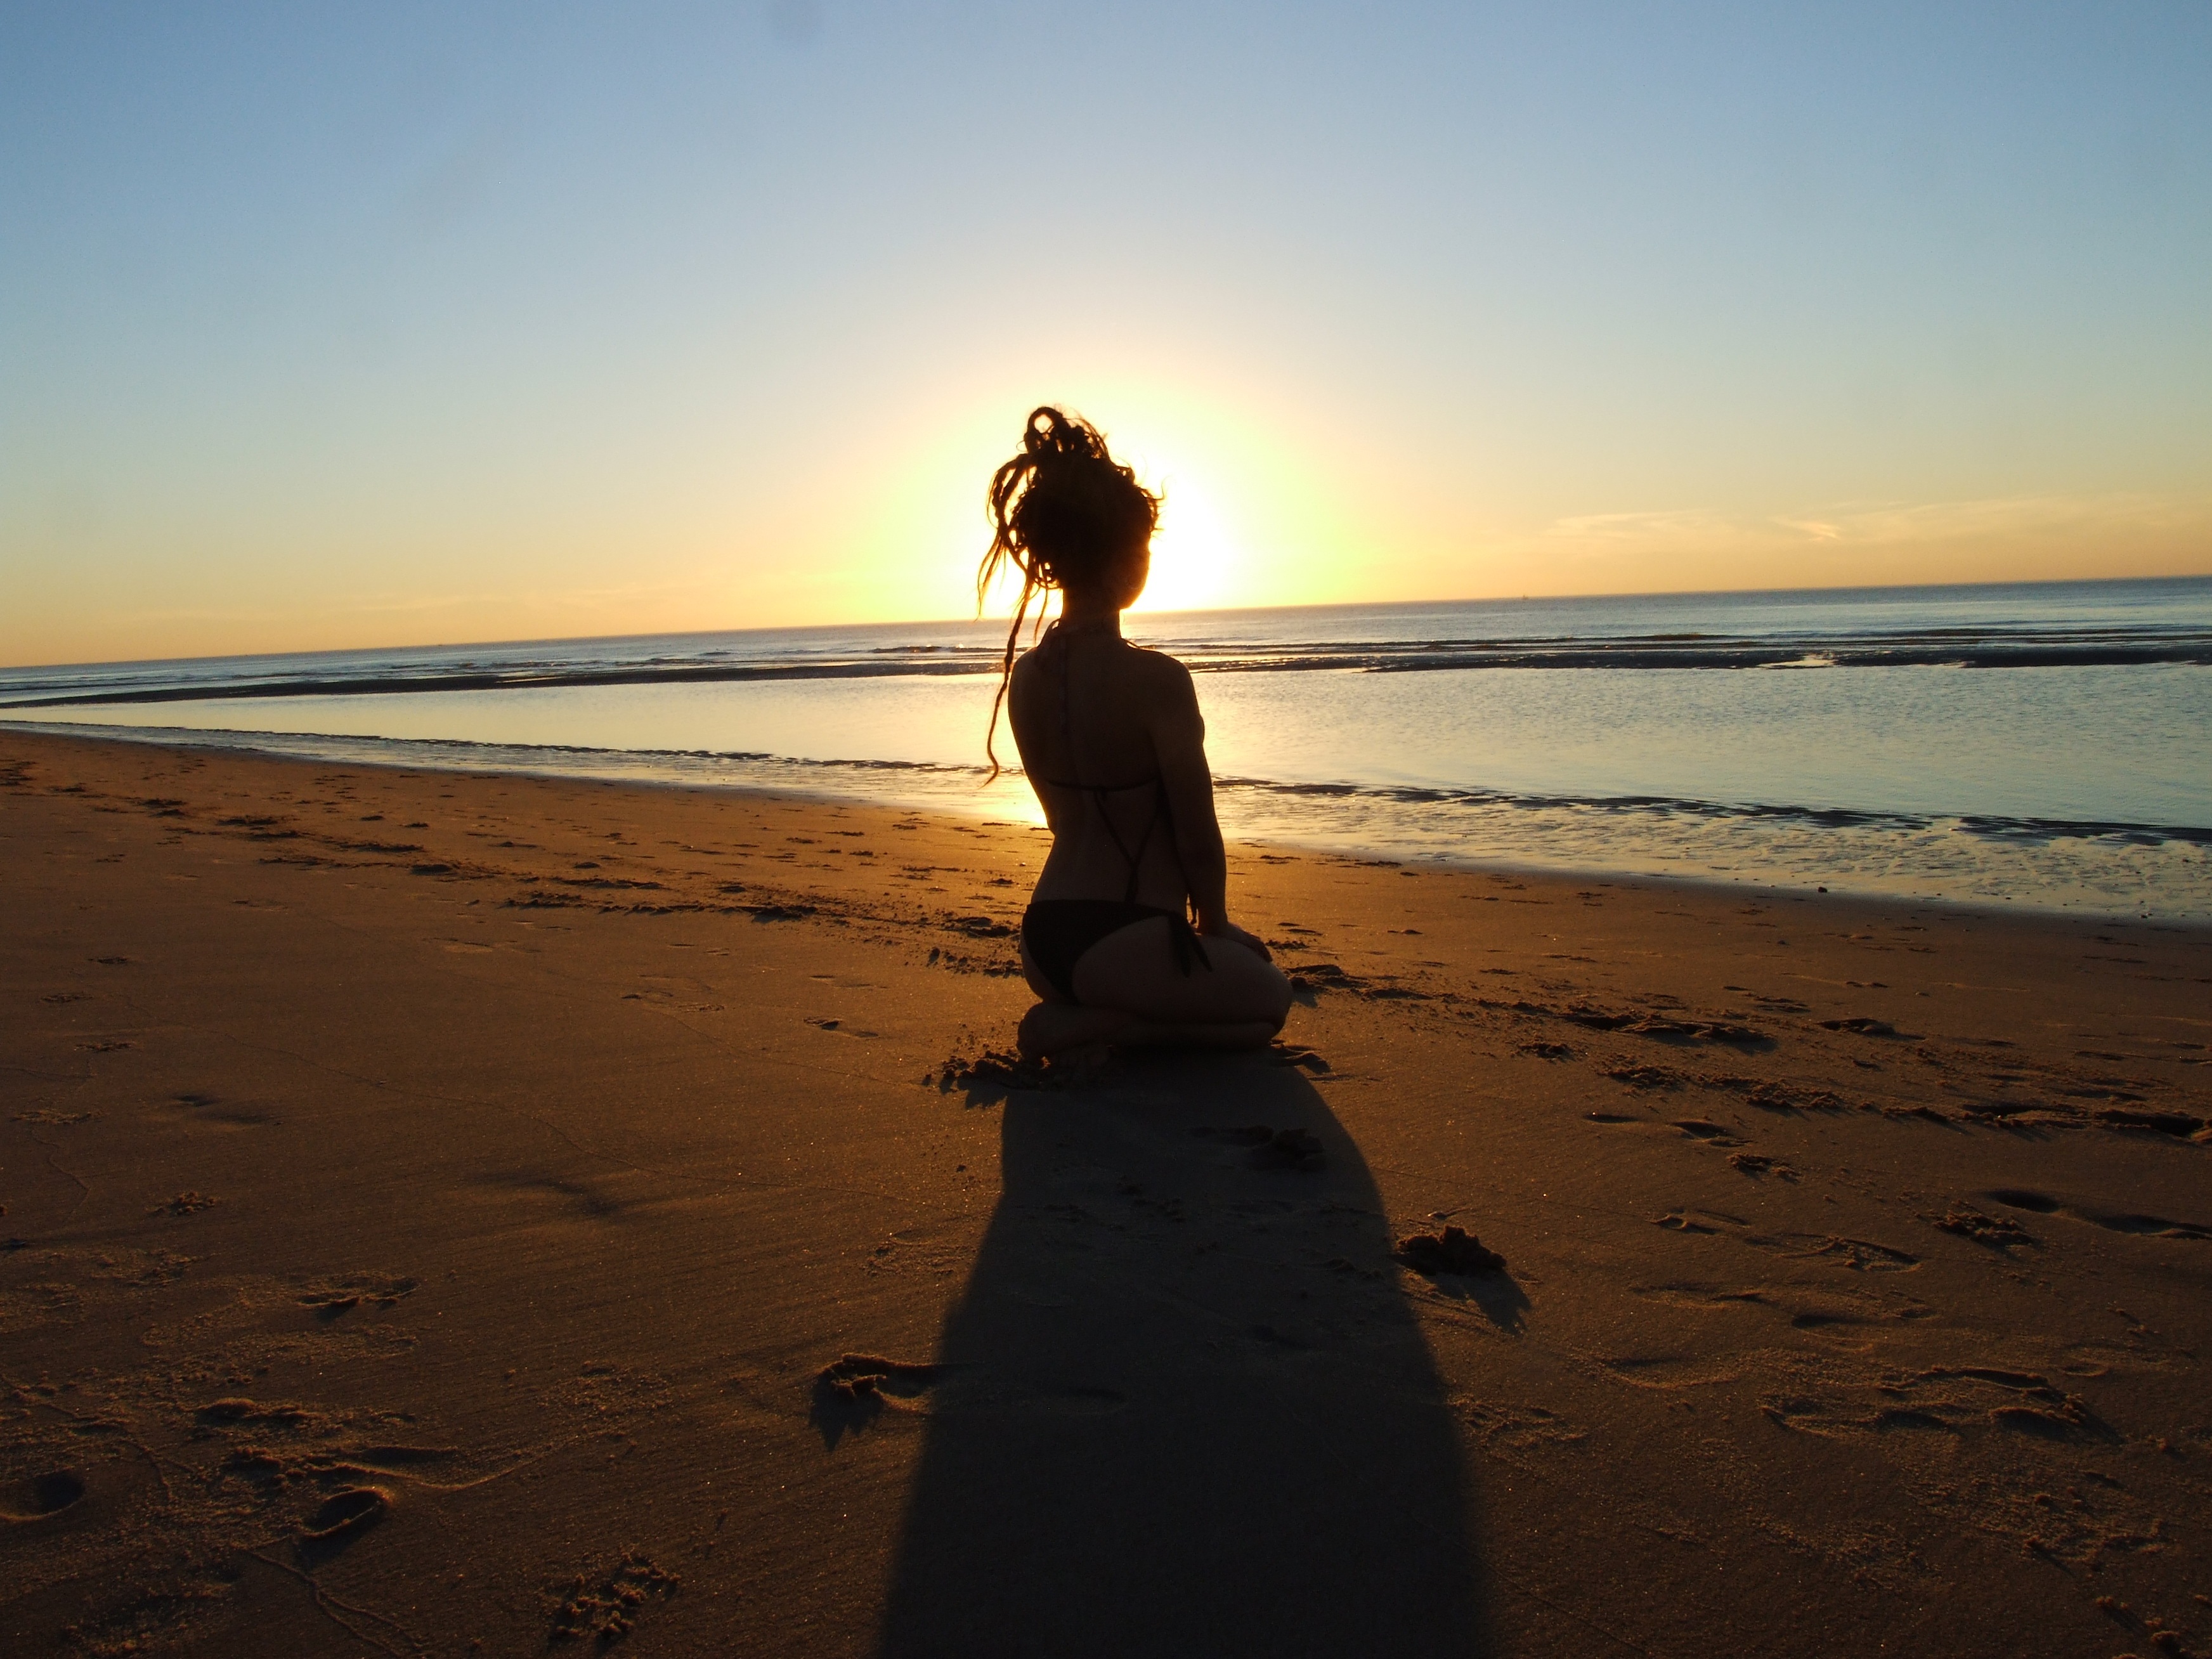
beach, sea, coast, sand, ocean, horizon, silhouette, sun, sunrise, sunset, sunlight, morning, shore, wave, dusk, evening, body of water, loneliness, sunset on the sea, physical fitness